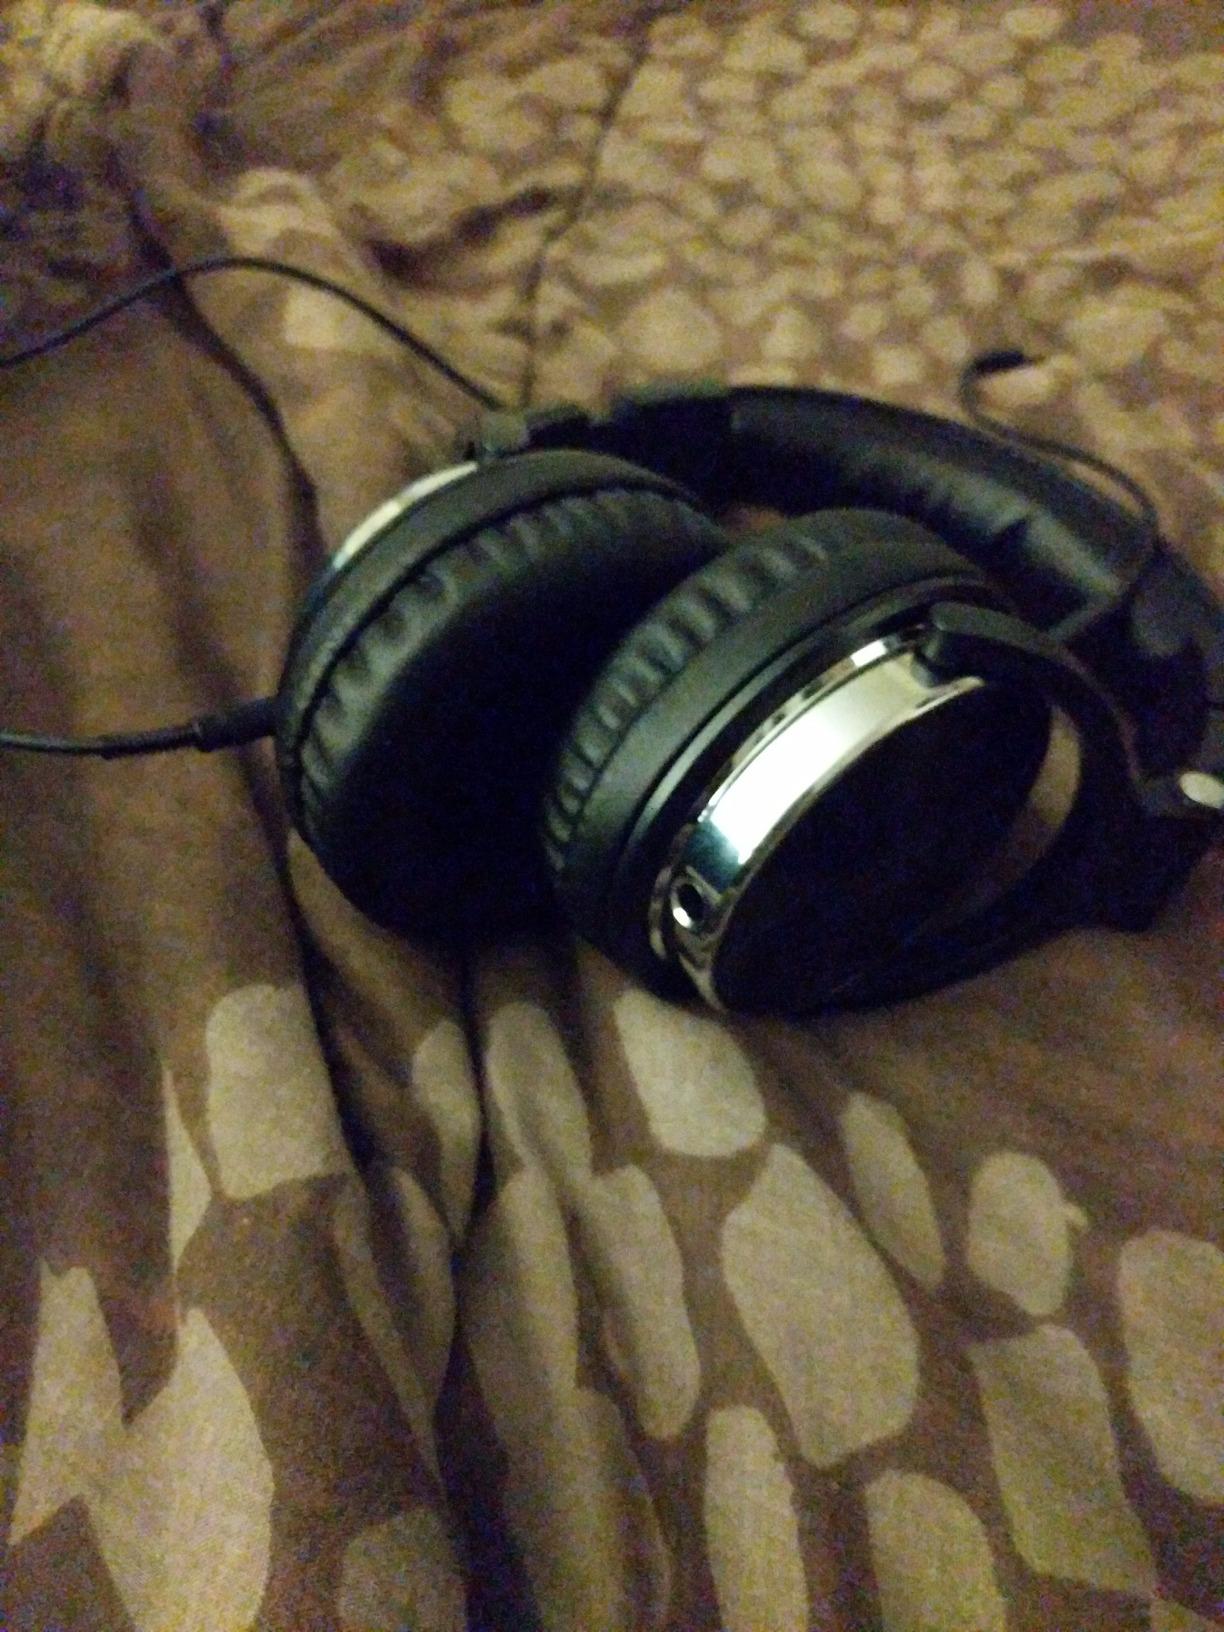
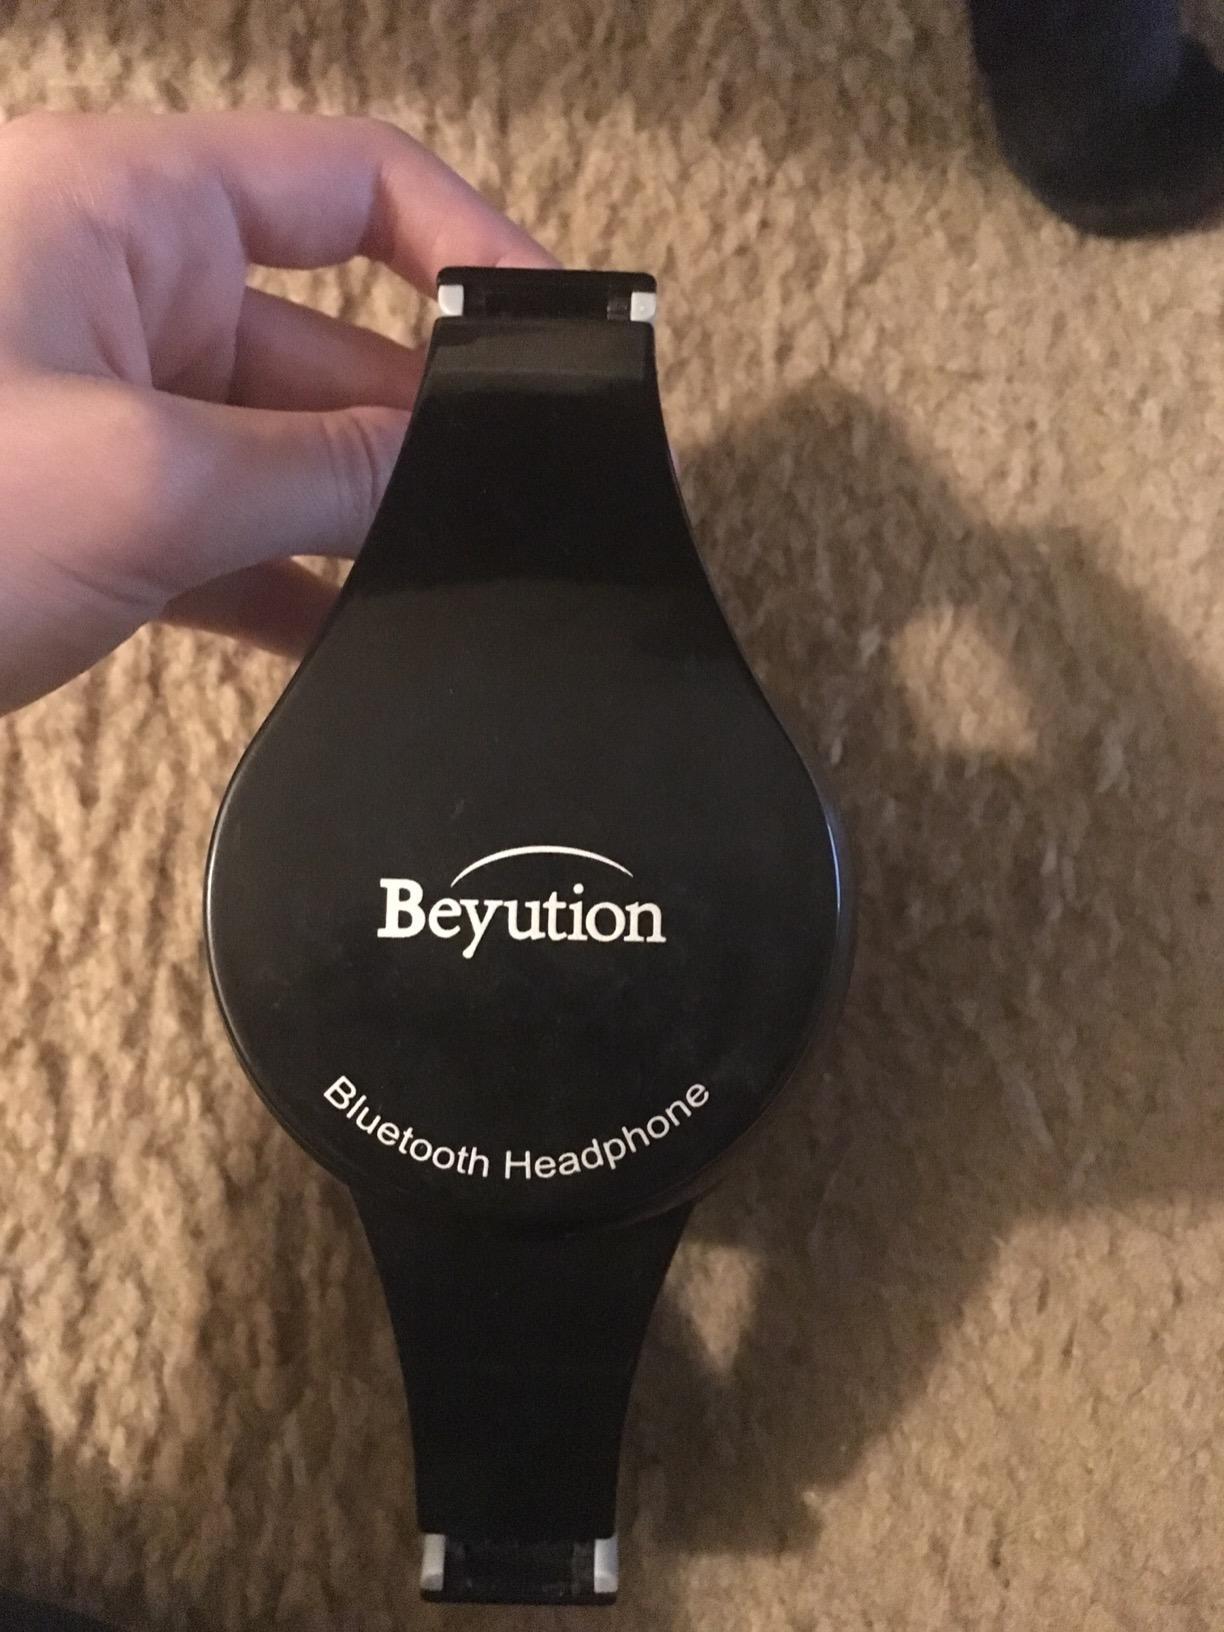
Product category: headphones
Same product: no